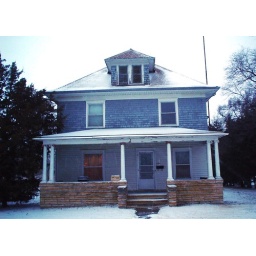
My mommo's house was built in 1902 by the same person that built the Yohe house.